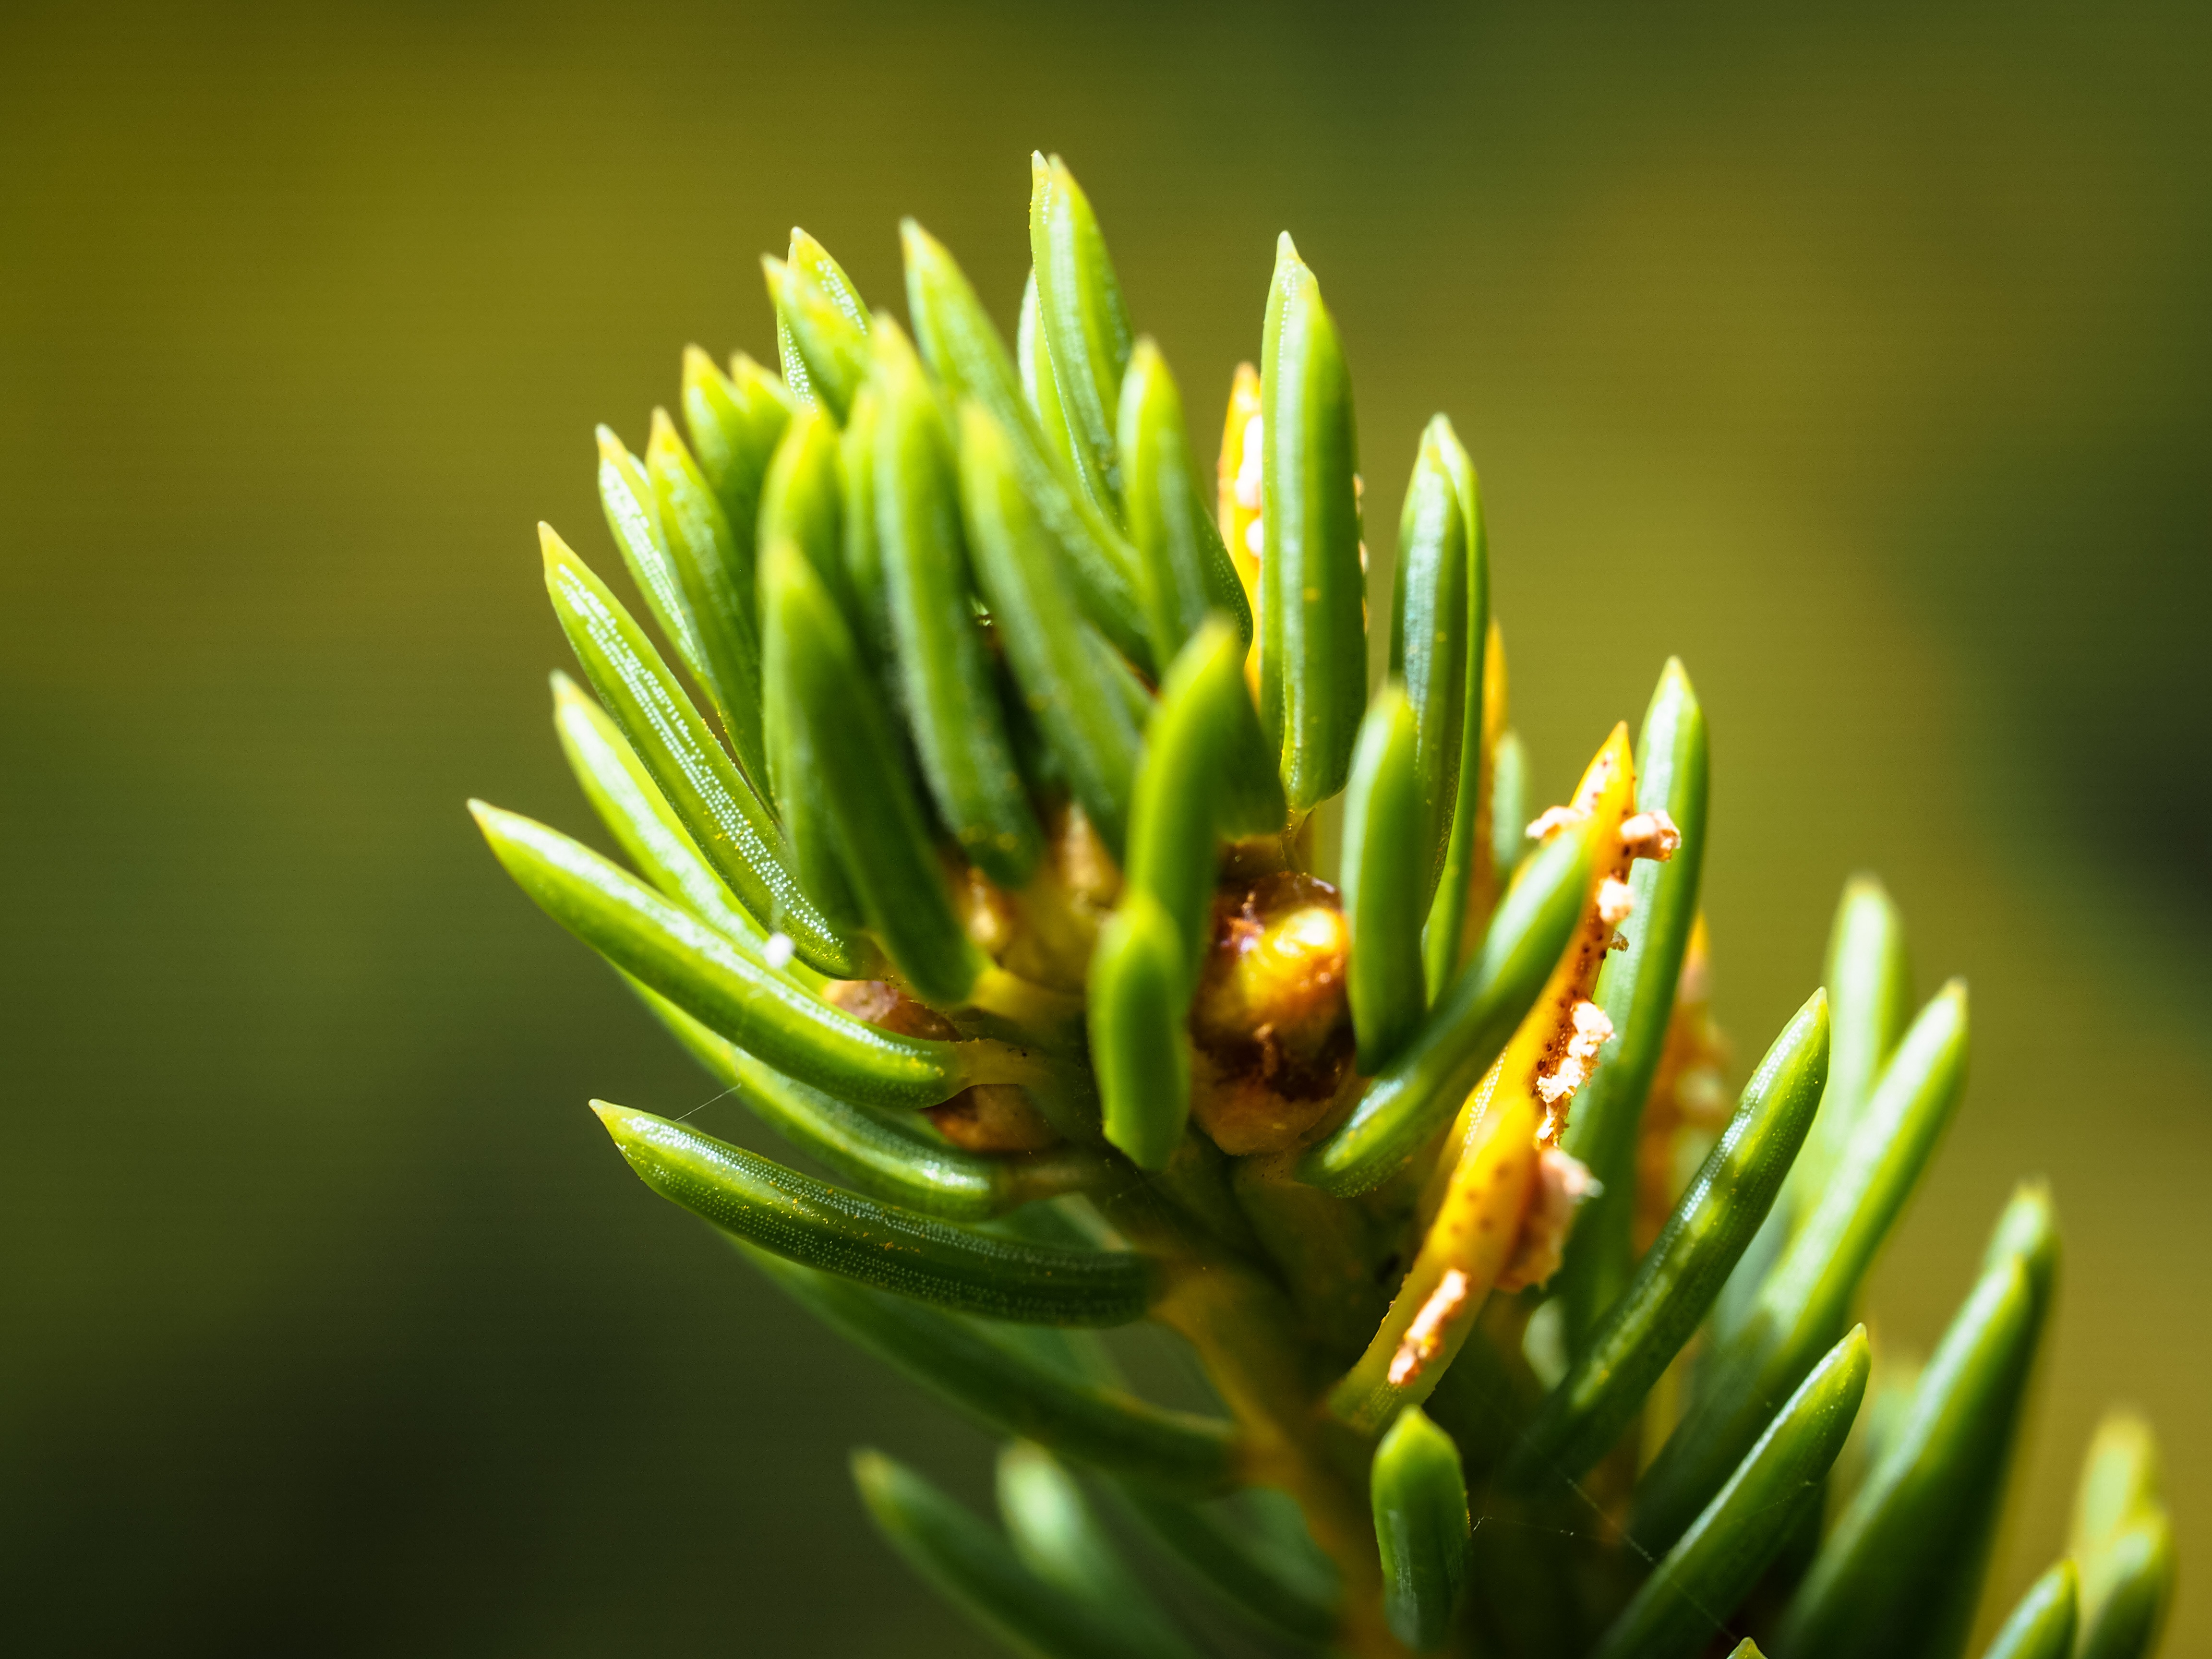
tree, nature, grass, branch, plant, photography, leaf, flower, green, evergreen, botany, yellow, fir, close, flora, sprout, wildflower, conifer, close up, spruce, shrub, needles, bud, macro photography, pine needles, flowering plant, sprouts, needle branch, tannenzweig, plant stem, woody plant, land plant, thorns spines and prickles